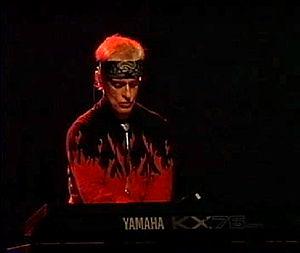
Anthony John Selvidge, dit Tony Kaye, né le 11 janvier 1946 à Leicester, est un claviériste britannique ayant fait partie du groupe Yes à deux reprises, à ses débuts de 1968 à 1971 et lors de la renaissance du groupe de 1983 à 1994 avec le guitariste sud-africain Trevor Rabin.